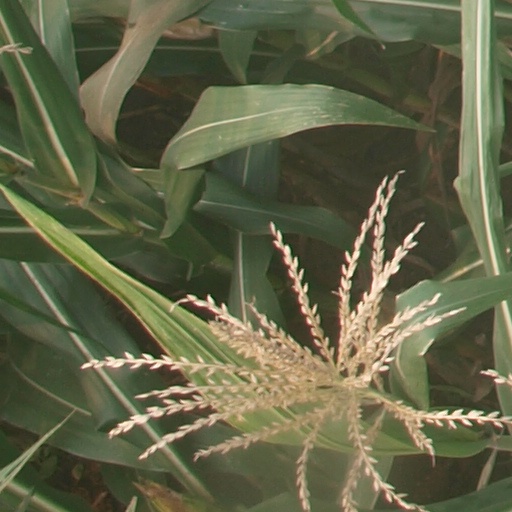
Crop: maize; corn